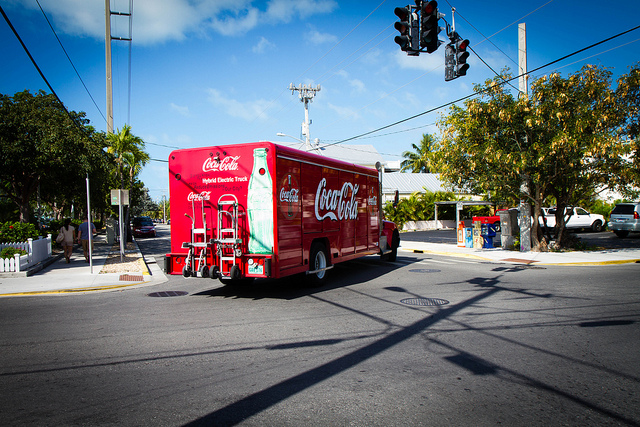
A red Coke truck driving down a street under a traffic light.

A red coca-cola truck makes a turn at an intersection.

A Coca Cola truck is making a left hand turn at the intersection.

A soda truck is seen turning the corner.

a big cola truck going through an intersection